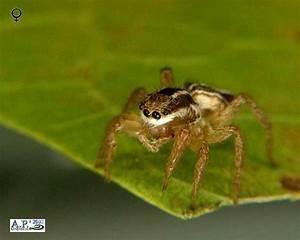
spider